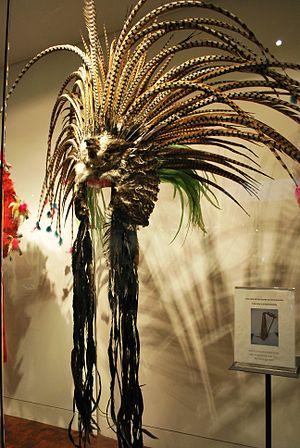
La plumería, ou artisanat de la plume, est une technique artistique et décorative importante des périodes préhispanique et coloniale de l'actuel Mexique. Bien que les plumes soient appréciées et que les œuvres de plumes soient créées dans le monde entier, celles réalisées par les spécialistes, appelés amantecas, impressionnent les conquérants espagnols, ce qui permet un échange créatif avec l'Europe. Des pièces de plumes prennent des motifs européens au Mexique. Les plumes et les travaux de plumes sont devenus très recherchés par les Européens. L âge d'or de cette technique en tant qu'art est de la veille de la conquête espagnole à environ un siècle plus tard. Au début du XVIIᵉ siècle, il commence à décliner en raison de la mort des anciens maîtres, de la disparition des oiseaux qui fournissent des plumes fines et de la dépréciation du travail artisanal indigène. Les travaux de plumes, en particulier la création de « mosaïques » ou de « peintures » principalement d'images religieuses, restent remarqués par les Européens jusqu'au XIXᵉ siècle, mais au XXᵉ siècle, le peu qui reste est devenu un artisanat, malgré les efforts pour le faire revivre.